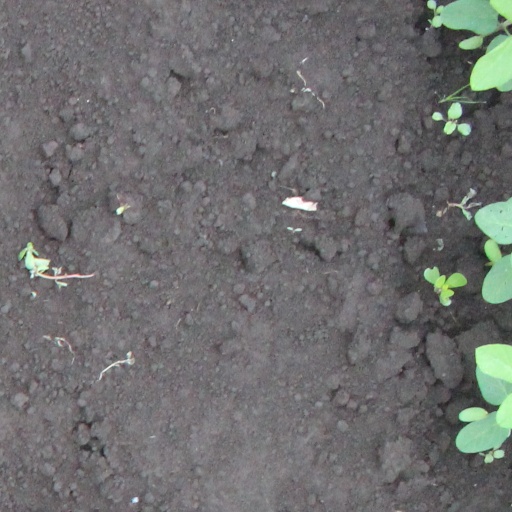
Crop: soybean